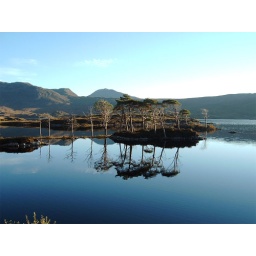
A rare sighting of trees on an isle in Loch Assynt, taken from road back from Lochinver, A837.